Politics of Paraguay

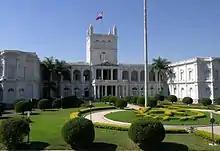
Palacio de los López

The president, popularly elected for one 5-year term with no chance of re-elections, appoints a cabinet. The president nominates the Council of Ministers. The presidential elections of 2008 were won by Fernando Lugo, a Roman Catholic bishop whose ministerial duties have been suspended on his request by the Holy See. It was the first time in 61 years that the Colorado Party lost a presidential election in Paraguay, and only a second time that a leftist served as president after 1936–37, and the first time one was ever freely elected. In 2013, Lugo was removed from office through the process of impeachment. This action was widely hailed as a coup d'état by heads of state throughout Latin America, with leaders from nations such as Argentina and Ecuador announcing they would refuse to recognize his successor as the legitimate President of Paraguay.